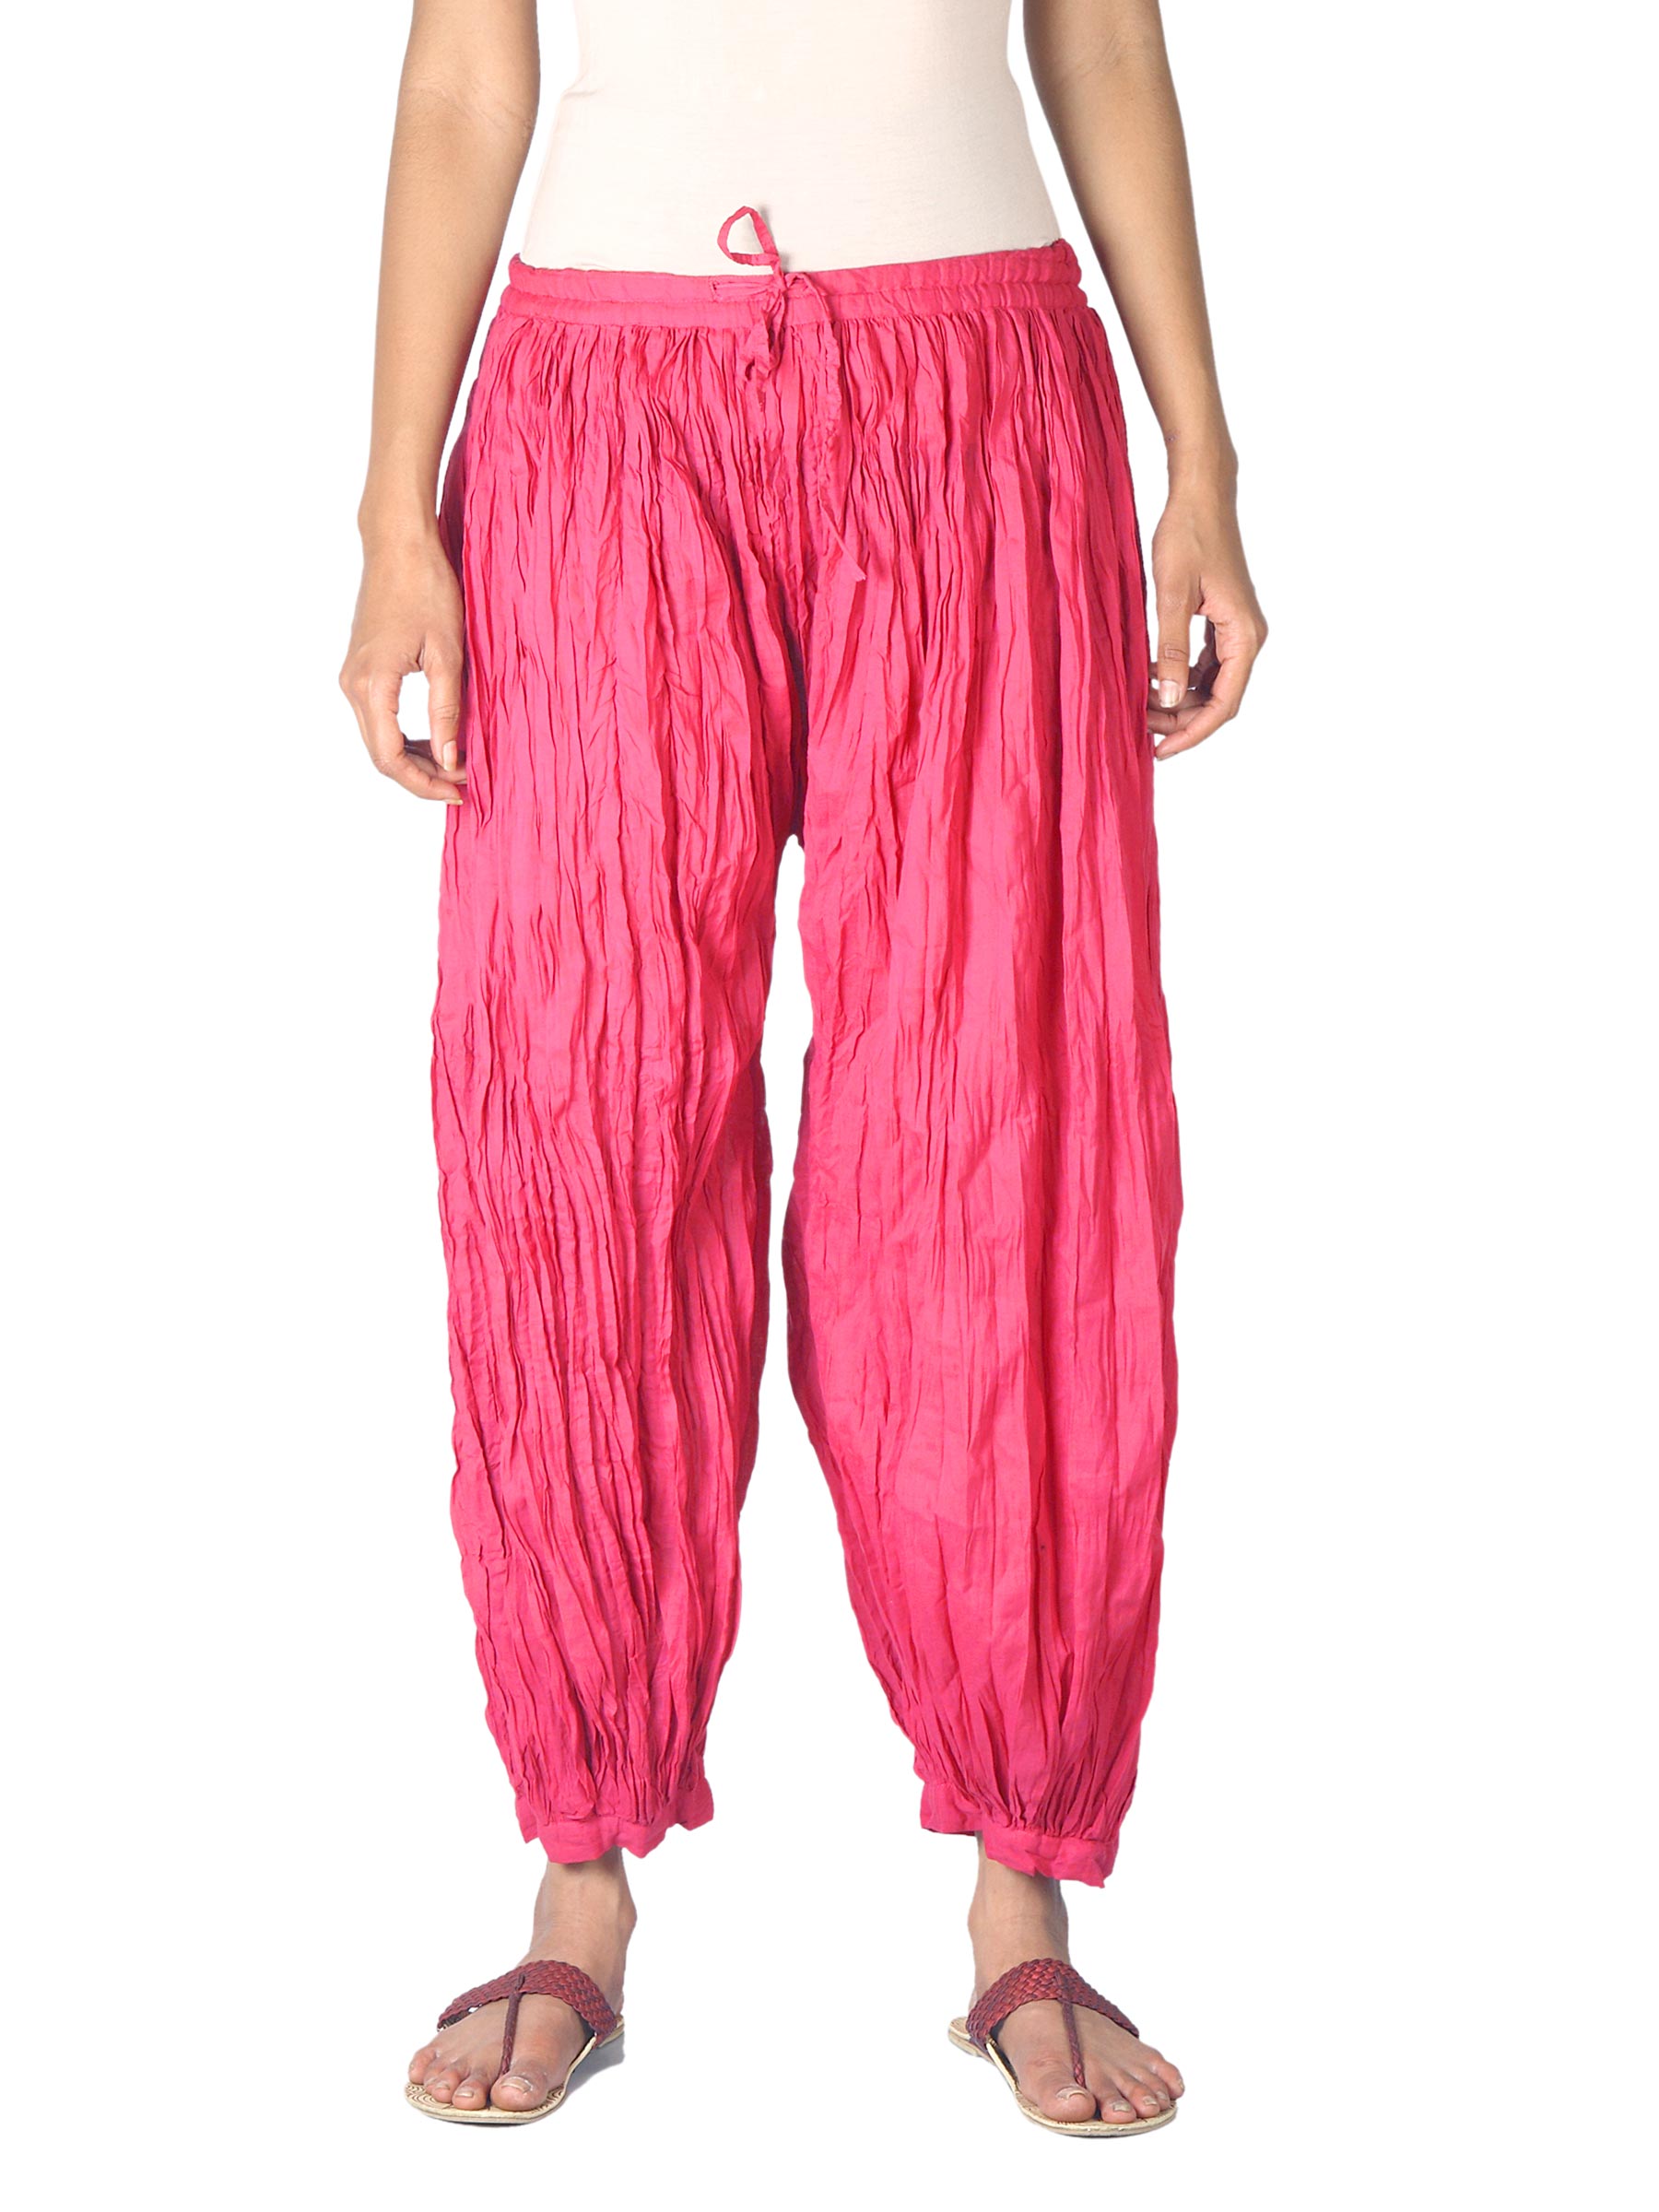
Fabindia Women Pink Harem Pants
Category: Apparel / Bottomwear / Trousers
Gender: Women
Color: Pink
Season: Summer 2012
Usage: Ethnic